Karachi Nuclear Power Complex

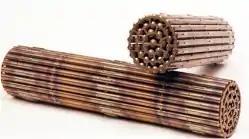

The Canadian ejection from the project turned out to be a blessing in disguise because it allowed the Pakistan Atomic Energy Commission establish its own machine shops, welding facilities, and training centers with the help from Karachi University that proved to be pivotal on country's production of able machinists and qualified welders as well as nuclear fuel cycle technology. Since 1979, the deuterium oxide and heavy water is locally and indigenously produced by the Pakistan Atomic Energy Commission at the Multan Heavy Water Production Facility that made it possible and kept the plant running its grid operations.